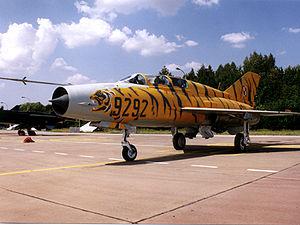
Le Mikoyan-Gourevitch MiG-21 est un avion de combat soviétique, également connu sous le code OTAN Fishbed. C'est l'avion de combat supersonique le plus produit de tous les temps, avec presque 14 000 exemplaires. Entré en service en 1960, il restait le 5ᵉ avion de combat le plus utilisé dans le monde en 2012 avec, selon une estimation, 793 appareils en activité, soit 5 % de la flotte mondiale d'avions de combat.
La liste des noms de code OTAN pour les autres avions regroupe les codes OTAN des avions « autres » - dits en anglais « Miscellaneous » - ce qui explique que leur code commence par un « M ». De tels codes - qui commencent par exemple par « F » pour désigner les chasseurs - sont utilisés par l'OTAN pour nommer et répertorier les matériels militaires originaires des pays de l'ancien Pacte de Varsovie. Le nom attribué peut être suivi d'une lettre qui s'incrémente selon l'ordre alphabétique et qui désigne les versions du matériel telles qu'elles sont supposées connues par l'OTAN.